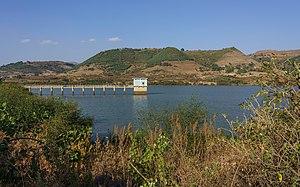
L'Angereb est un sous-affluent du Nil qui traverse le Soudan et l'Éthiopie par l'Atbara.